Performance history of The Tempest

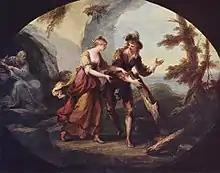
Miranda and Ferdinand by Angelica Kauffman, 1782

It was not until William Charles Macready's influential production in 1838 that Shakespeare's text established its primacy over the adapted and operatic versions which had been popular for most of the previous two centuries. The performance was particularly admired for George Bennett's performance as Caliban; it was described by Patrick MacDonnell—in his "An Essay on the Play of "The Tempest"" published in 1840—as "maintaining in his mind, a strong resistance to that tyranny, which held him in the thraldom of slavery".